Yong Jun-hyung

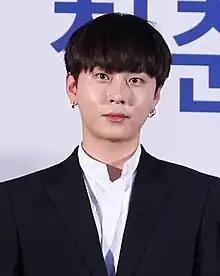
Junhyung in May 2018

Yong Jun-hyung (born Yong Jae-soon, December 19, 1989), known mononymously as Junhyung, is a South Korean singer-songwriter, record producer and actor. Junhyung rose to fame as a member of South Korean boy band Highlight (formerly known as Beast), formed in 2009. He departed from Highlight in 2019, amidst a controversy where he admitted to having watched a video of singer Jung Joon-young making out with a woman, which was filmed with consent but shared without.